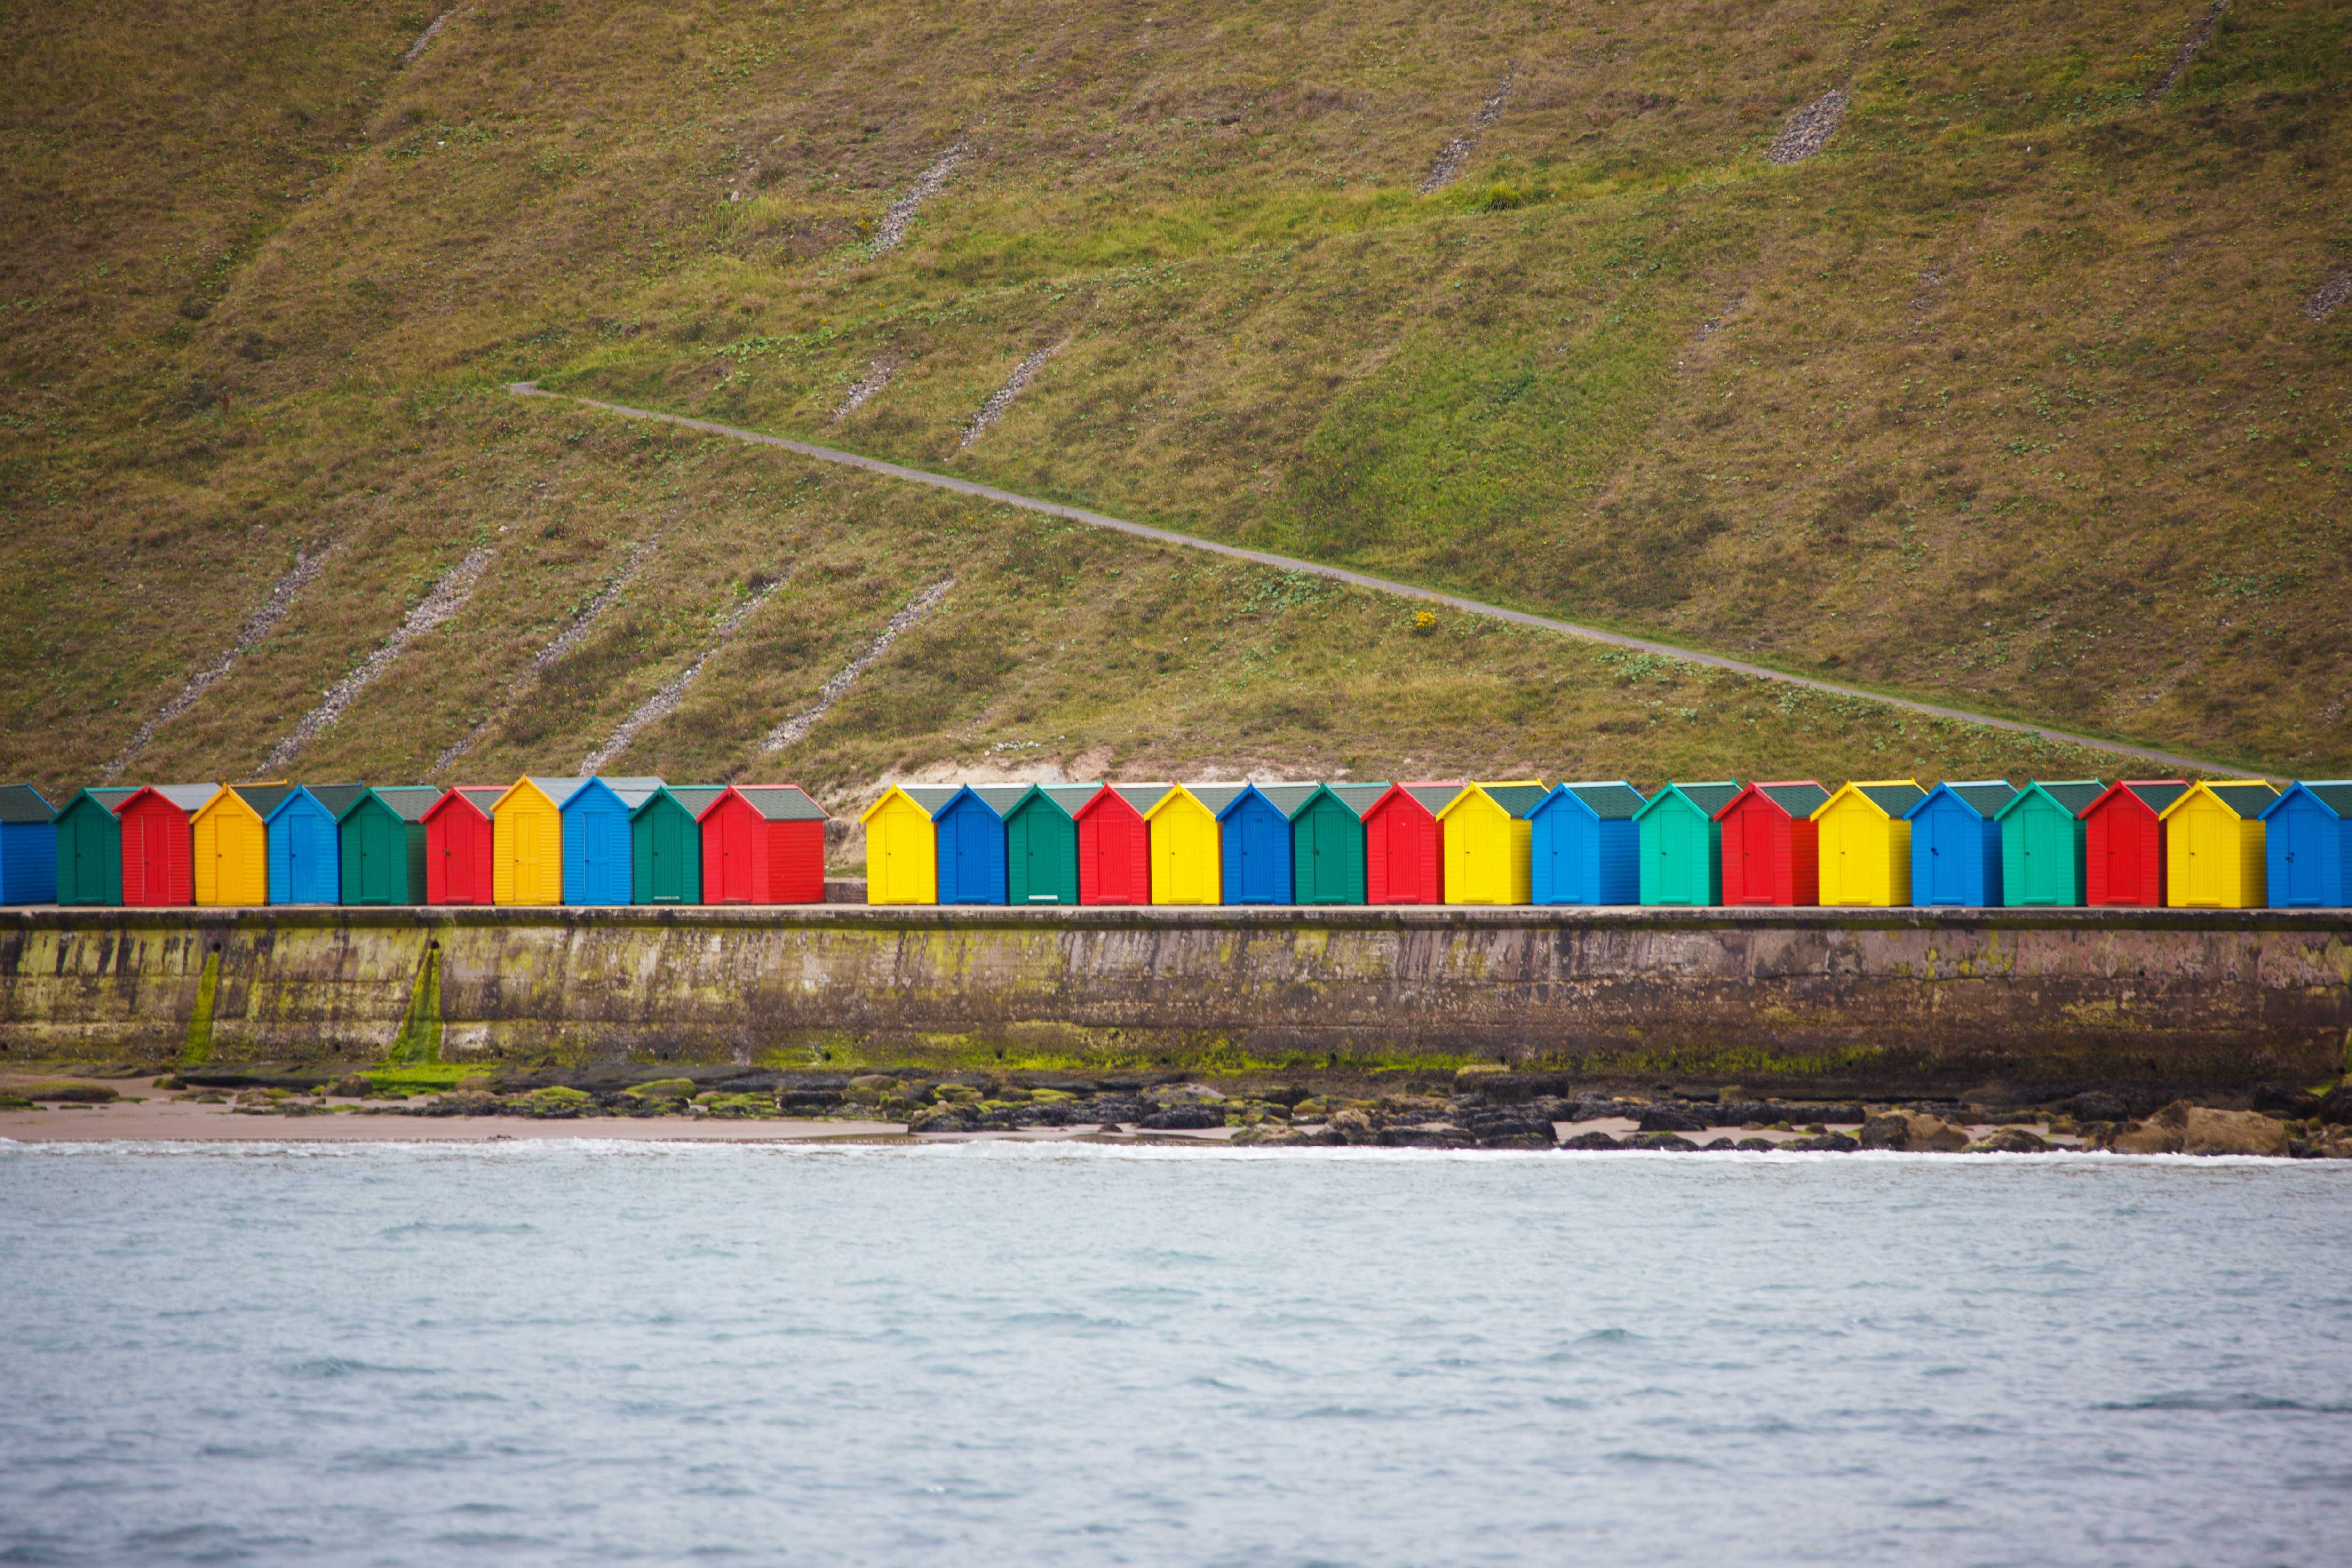
beach, sea, coast, ocean, architecture, wood, boat, row, house, river, vacation, hut, seaside, vehicle, cabin, color, colorful, waterway, colour, bright, wooden, colored, huts